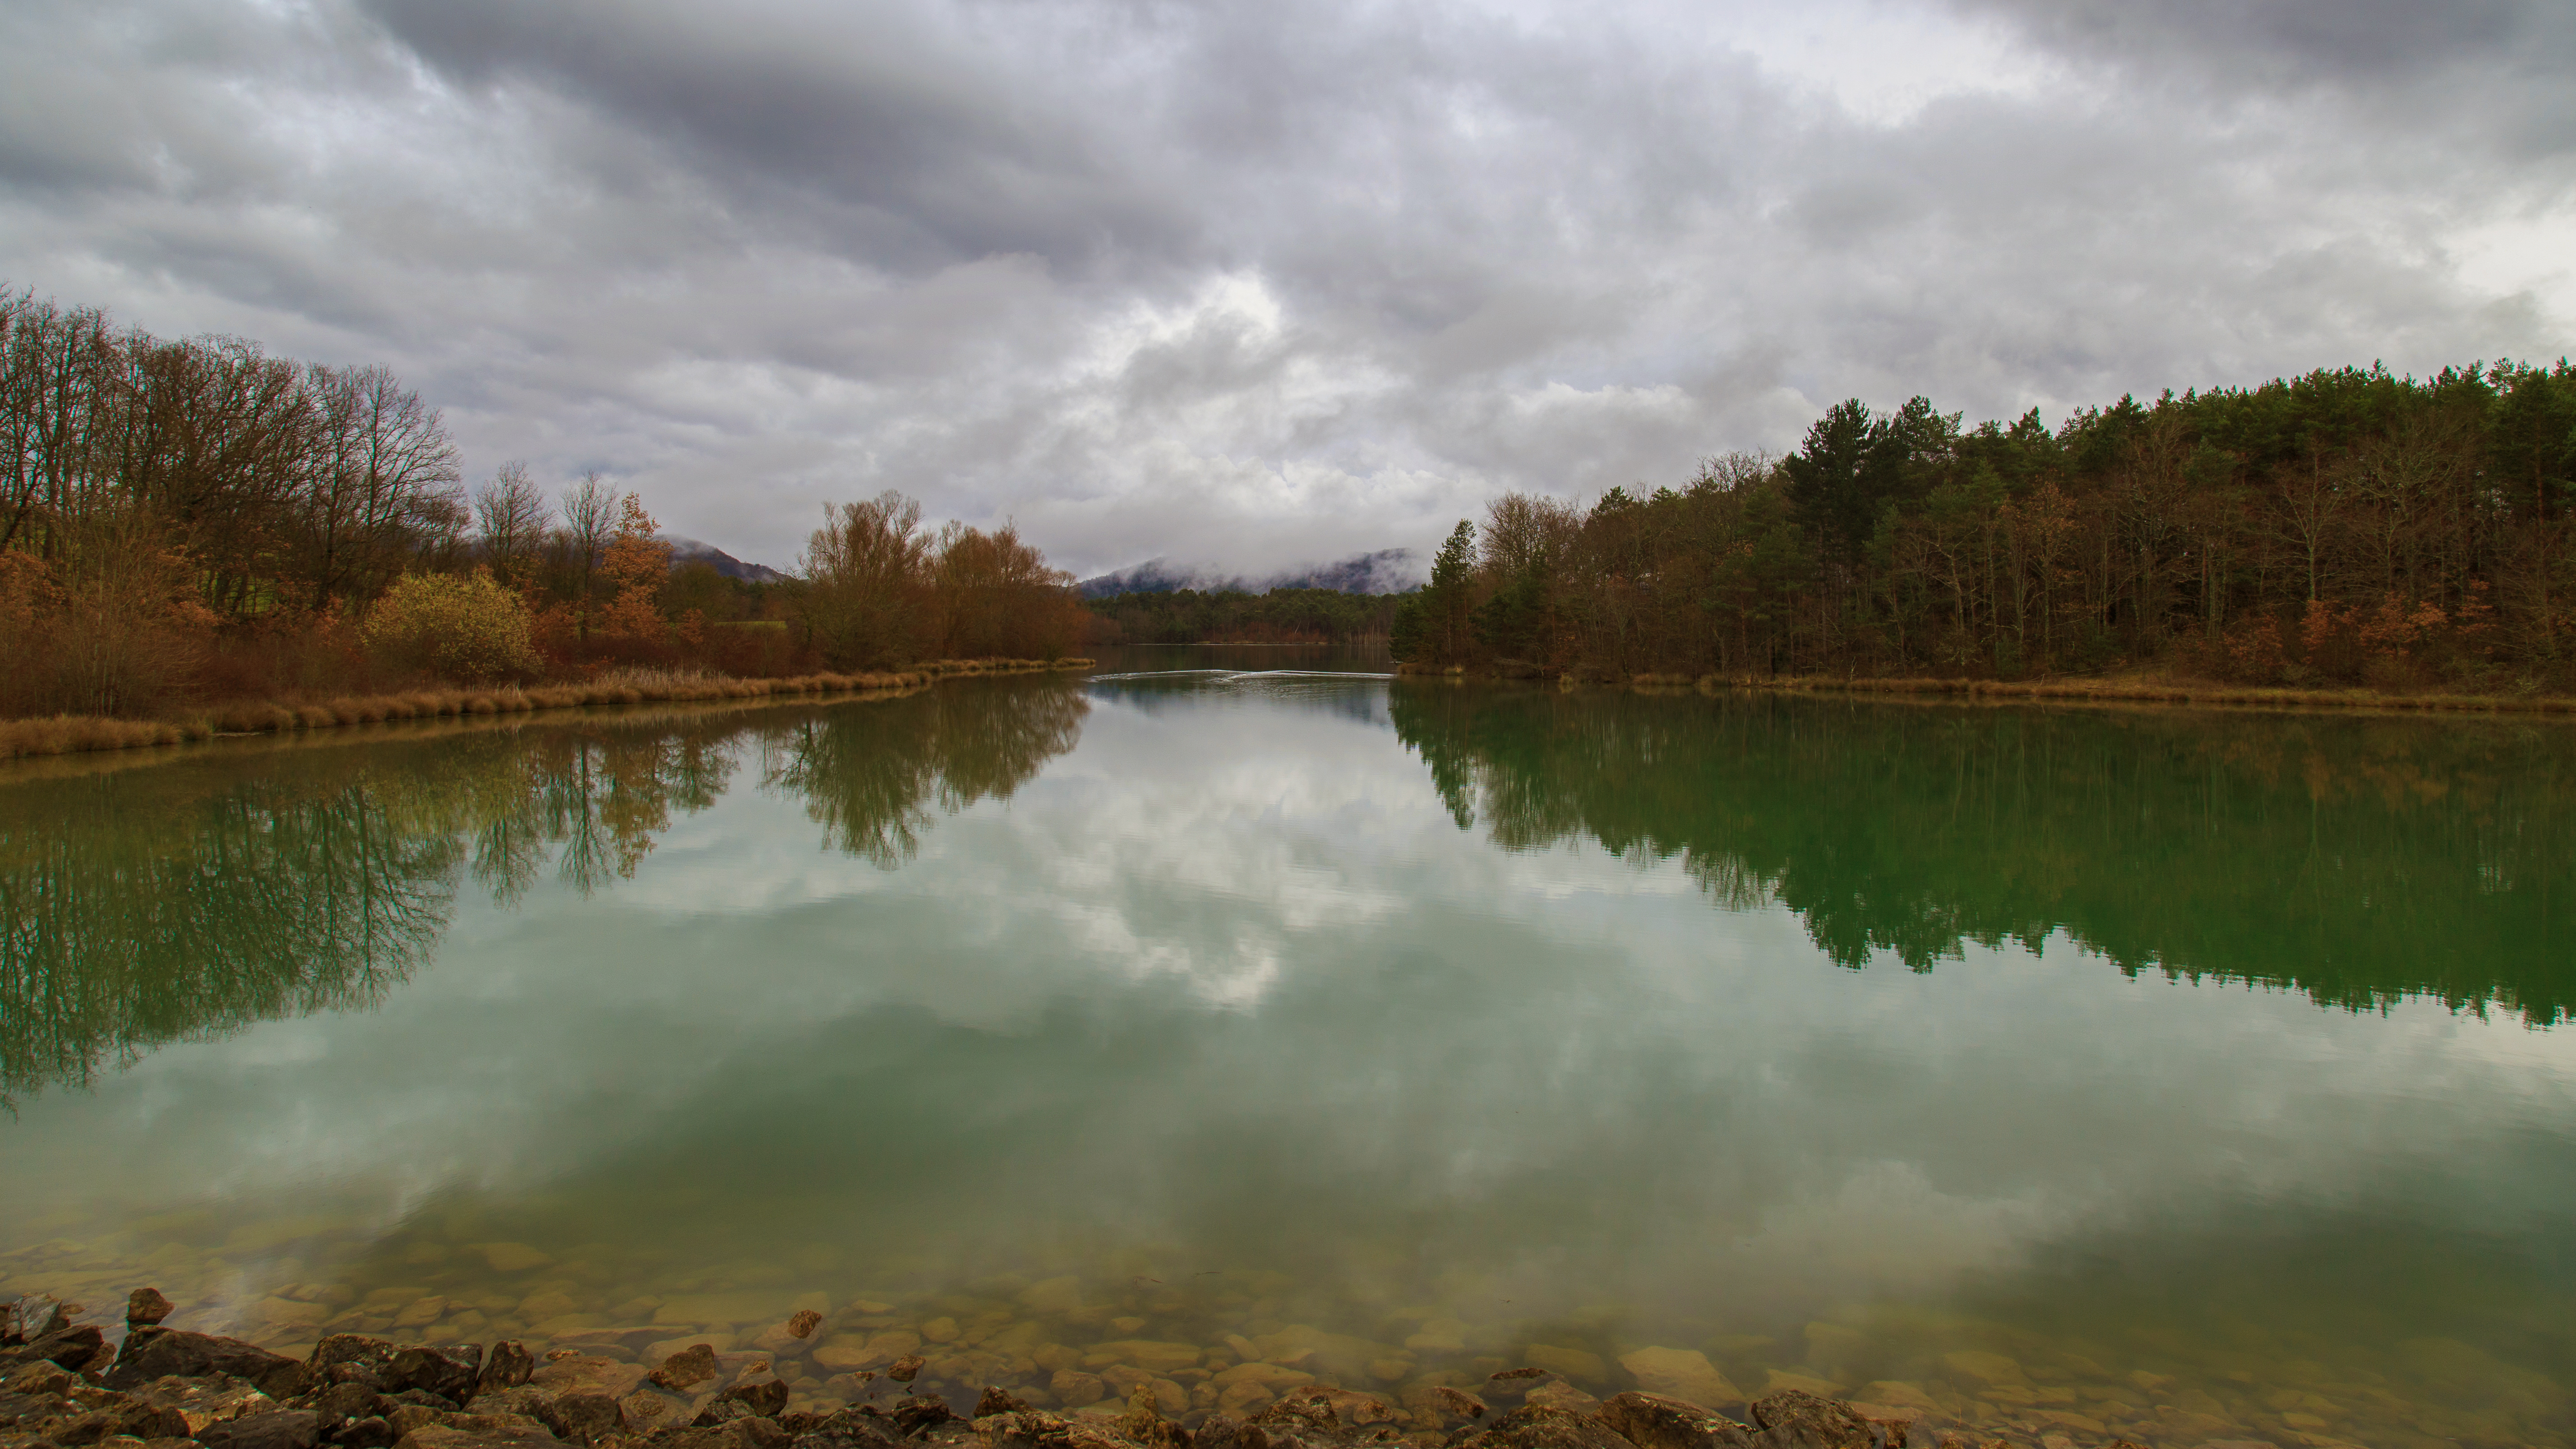
landscape, tree, water, nature, wilderness, mountain, cloud, sky, mist, morning, lake, river, pond, stream, reflection, autumn, reservoir, waterway, body of water, clouds, nuages, de, lac, la, wallpaper, reflet, eau, waterscape, habitat, loch, montbel, rural area, geographical feature, atmospheric phenomenon